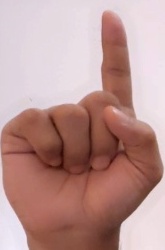
ASL sign: 1